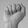
ASL letter: A